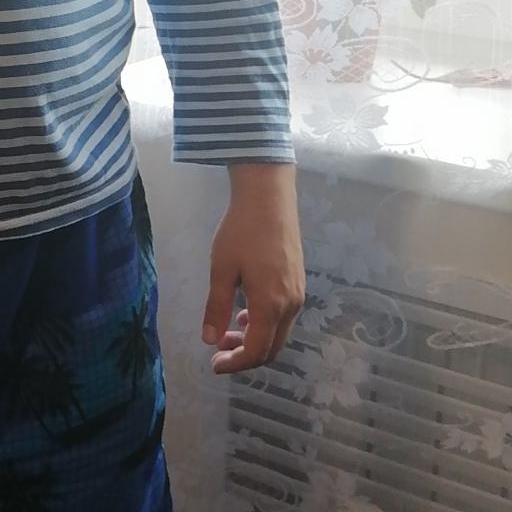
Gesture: no_gesture